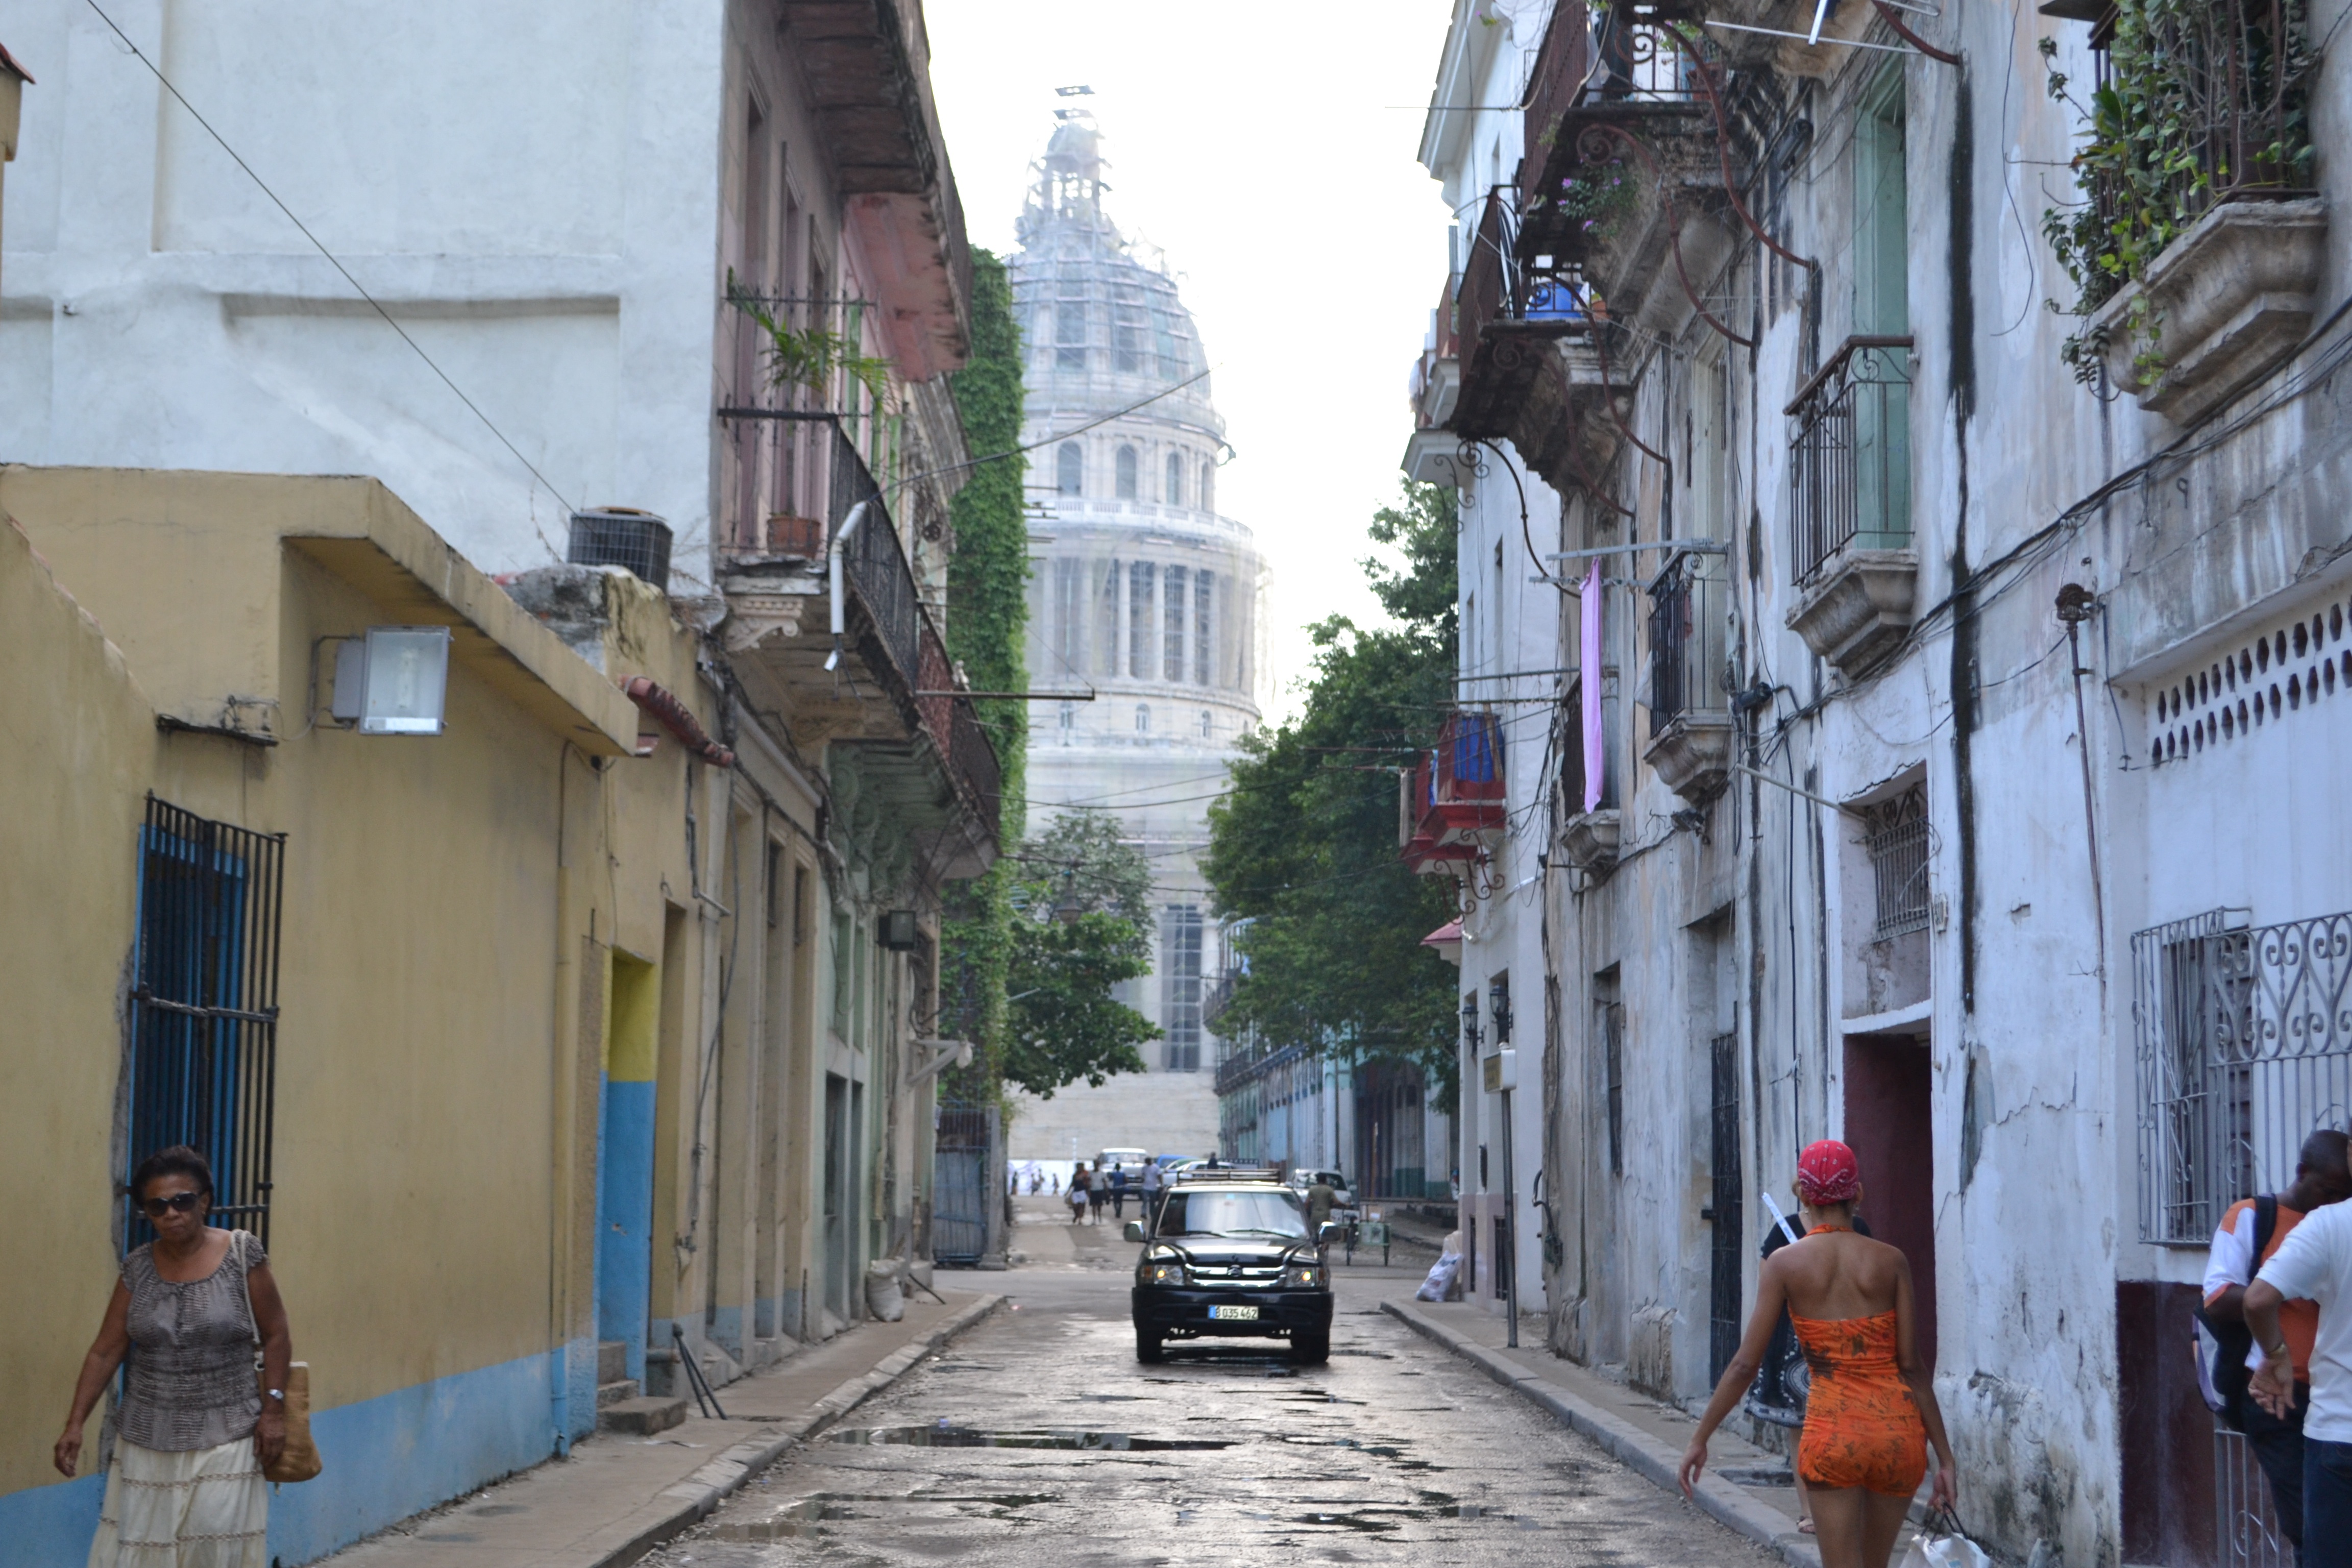
pedestrian, road, street, town, alley, facade, lane, waterway, infrastructure, neighbourhood, urban area, residential area, human settlement